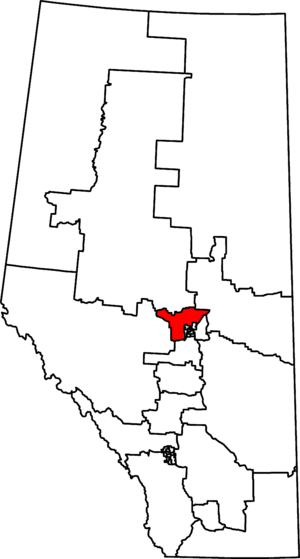
Sturgeon River—Parkland est une circonscription électorale fédérale canadienne de l'Alberta qui contient les villes de Stony Plain et Spruce Grove. Elle est créée en 2012 à partir des circonscriptions de Edmonton—Spruce Grove, Westlock—St. Paul et Yellowhead.